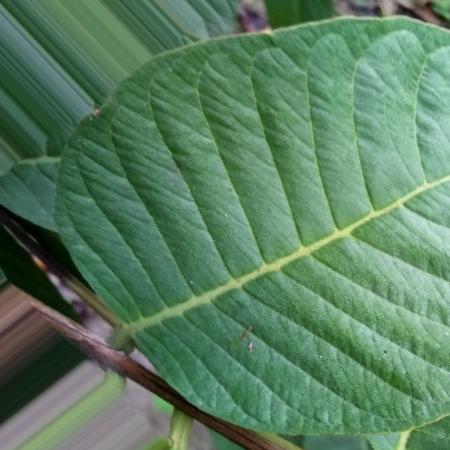
Label: Disease Free